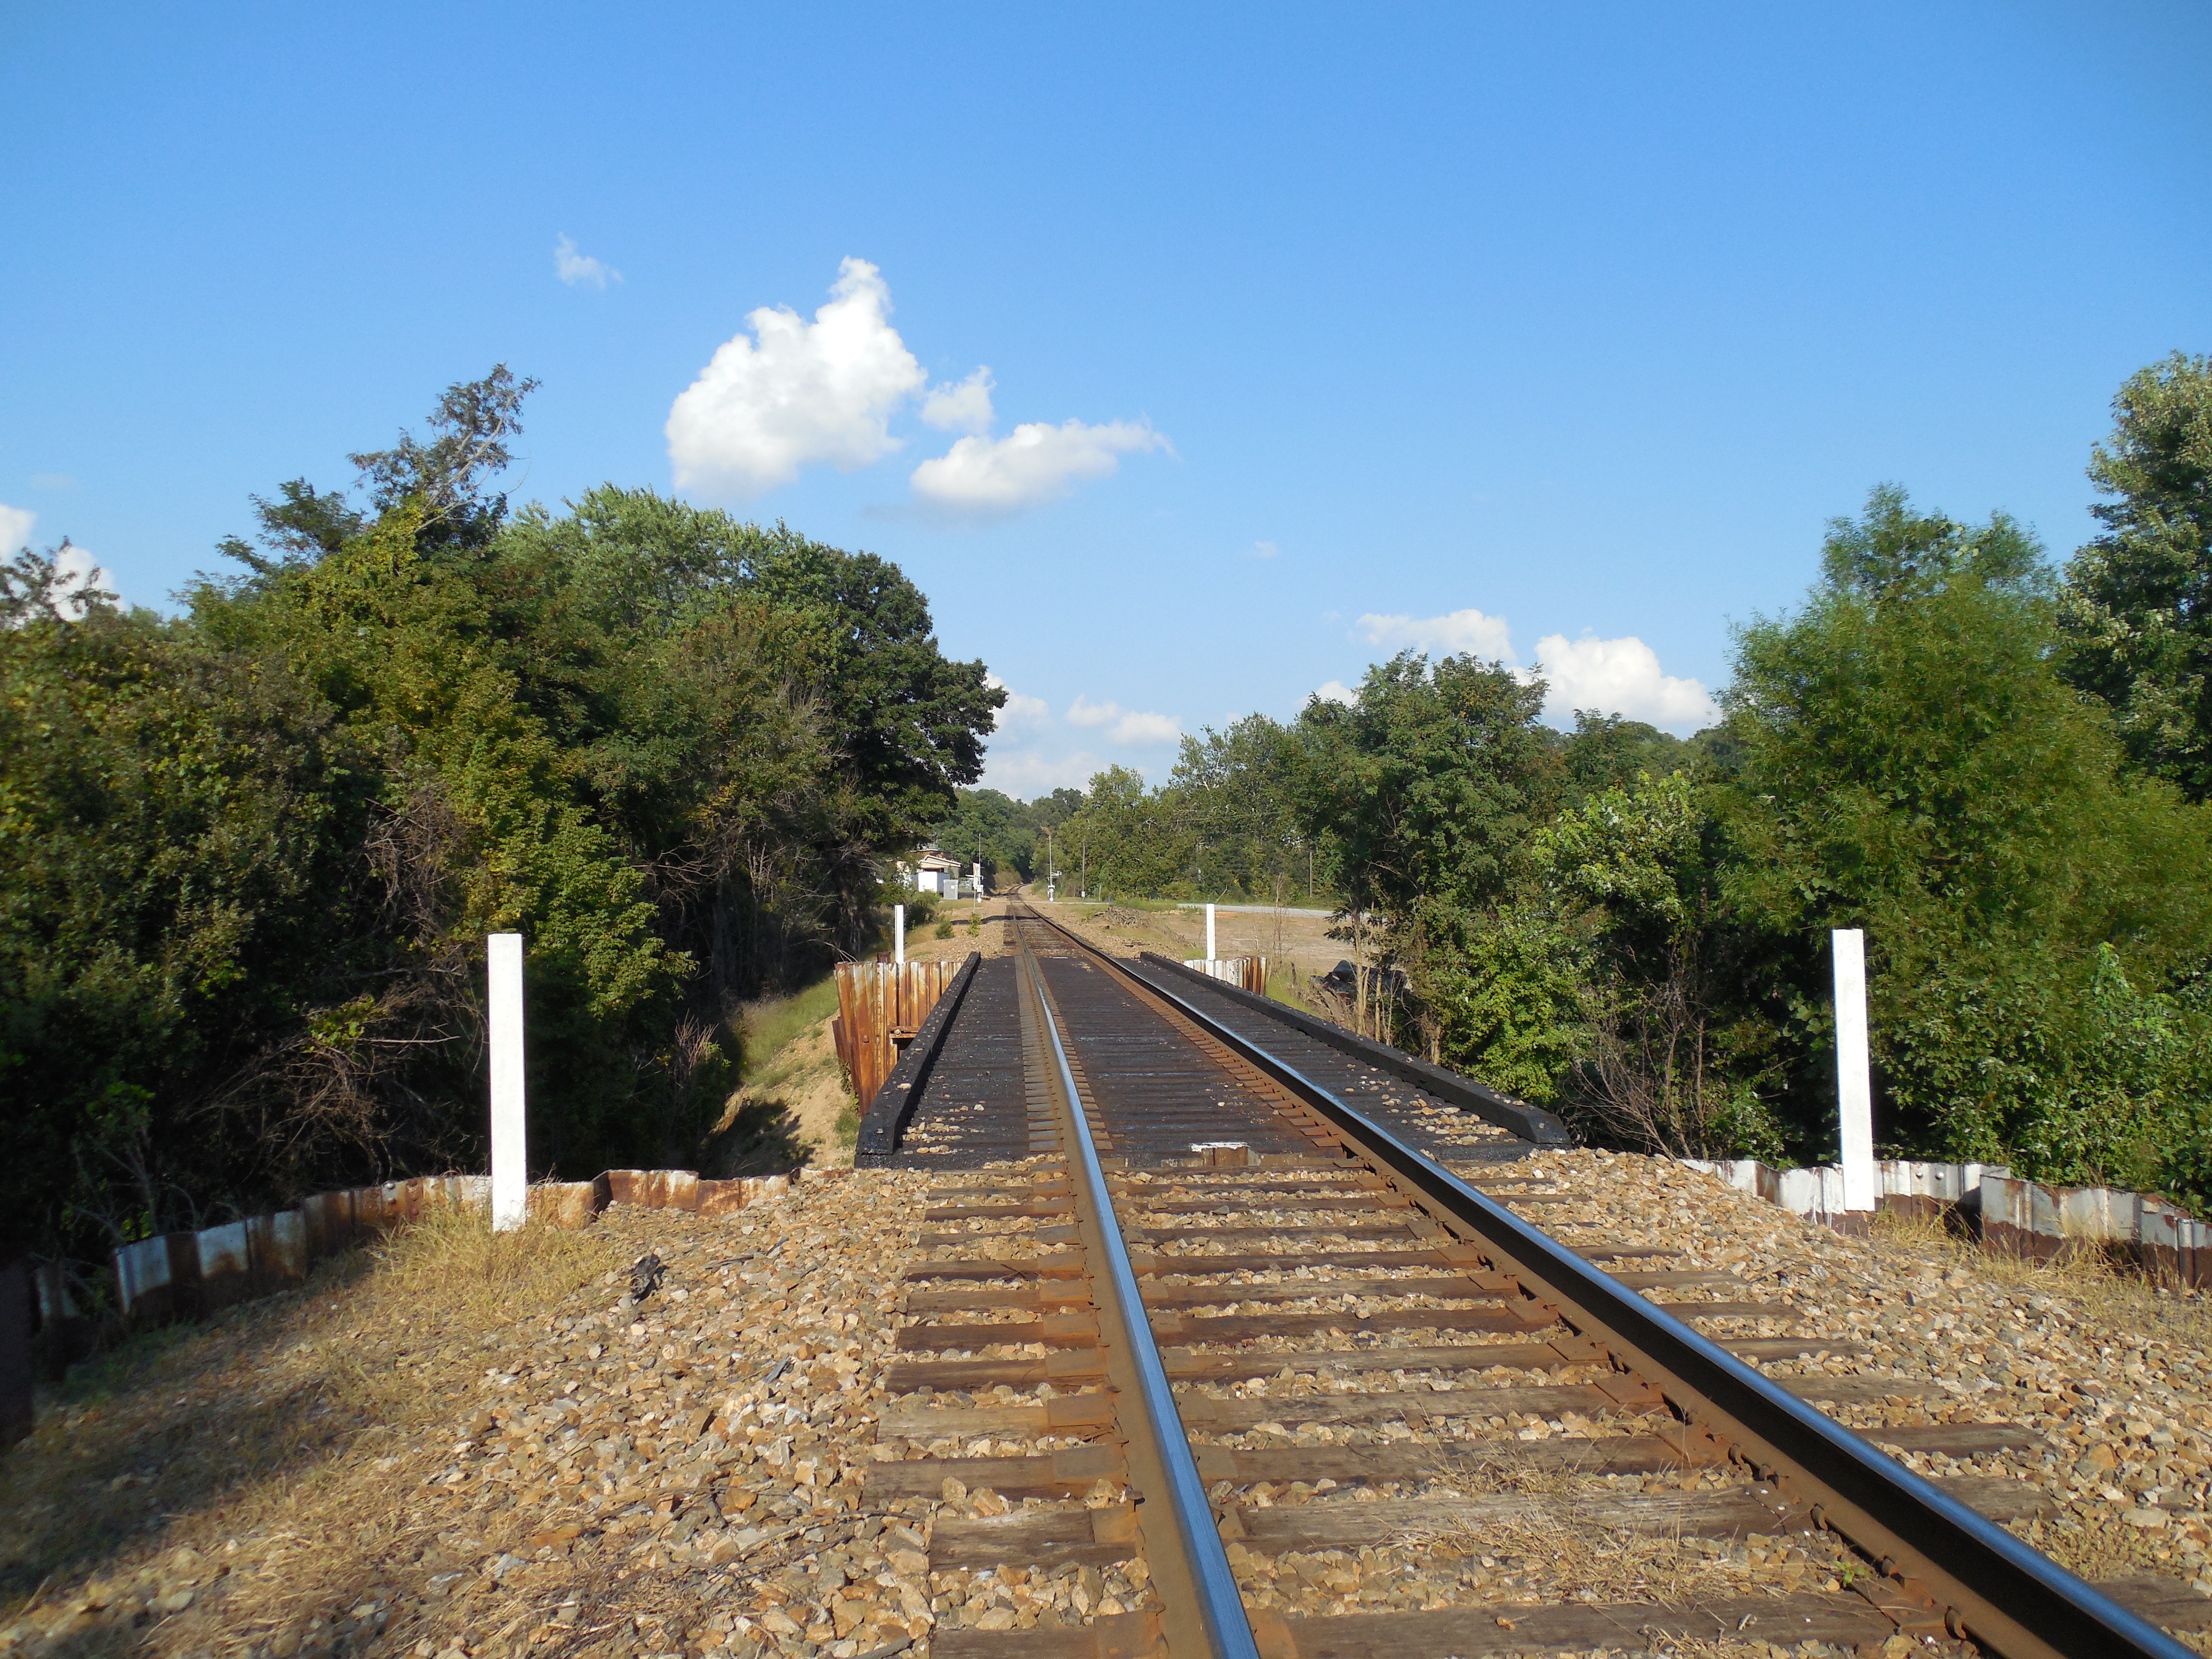
landscape, wood, track, railway, railroad, road, traffic, perspective, old, rail, train, travel, steel, transit, transportation, transport, rural, line, direction, vehicle, journey, metal, industrial, industry, speed, tracks, long, stones, gravel, cargo, way, iron, rail transport, rolling stock